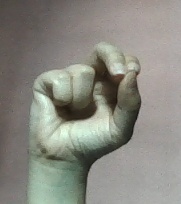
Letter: gaaf